Shadow DN1

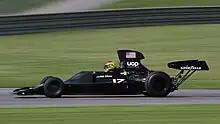
Shadow DN1 at Barber Motorsport park

Shadow missed the first two races of the 1973 season, but the team arrived in South Africa for the South African Grand Prix with two entries for its drivers. The lead driver for Shadow was the experienced former BRM and Team Lotus driver Jackie Oliver while driving the other car was George Follmer who, although a novice in Formula One, had extensive experience in sportscar racing. Follmer finished sixth in South Africa, and followed this performance up with third in the following race. Oliver took another third place for the team in the penultimate race of the year in Canada. Shadow entered a third car for Brian Redman for the final race of the year but he failed to add to the team's points tally for the year. Shadow finished the year with nine points and eighth place in the constructor's championship.